Highland Park Schools

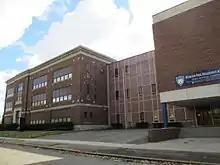
The previous Highland Park Schools headquarters and former Highland Park Renaissance Academy High School Campus at 131 Pilgrim

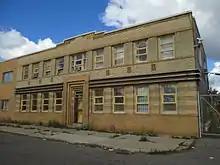
Former headquarters at 20 Bartlett

Highland Park Schools, officially the School District of the City of Highland Park, is a school district headquartered in Highland Park, Michigan, United States in Greater Detroit. The district serves the city of Highland Park, a total of of land.